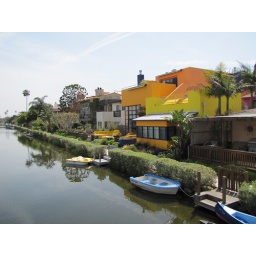
I'm guessing the people who live in the yellow and purple house are Lakers fans.